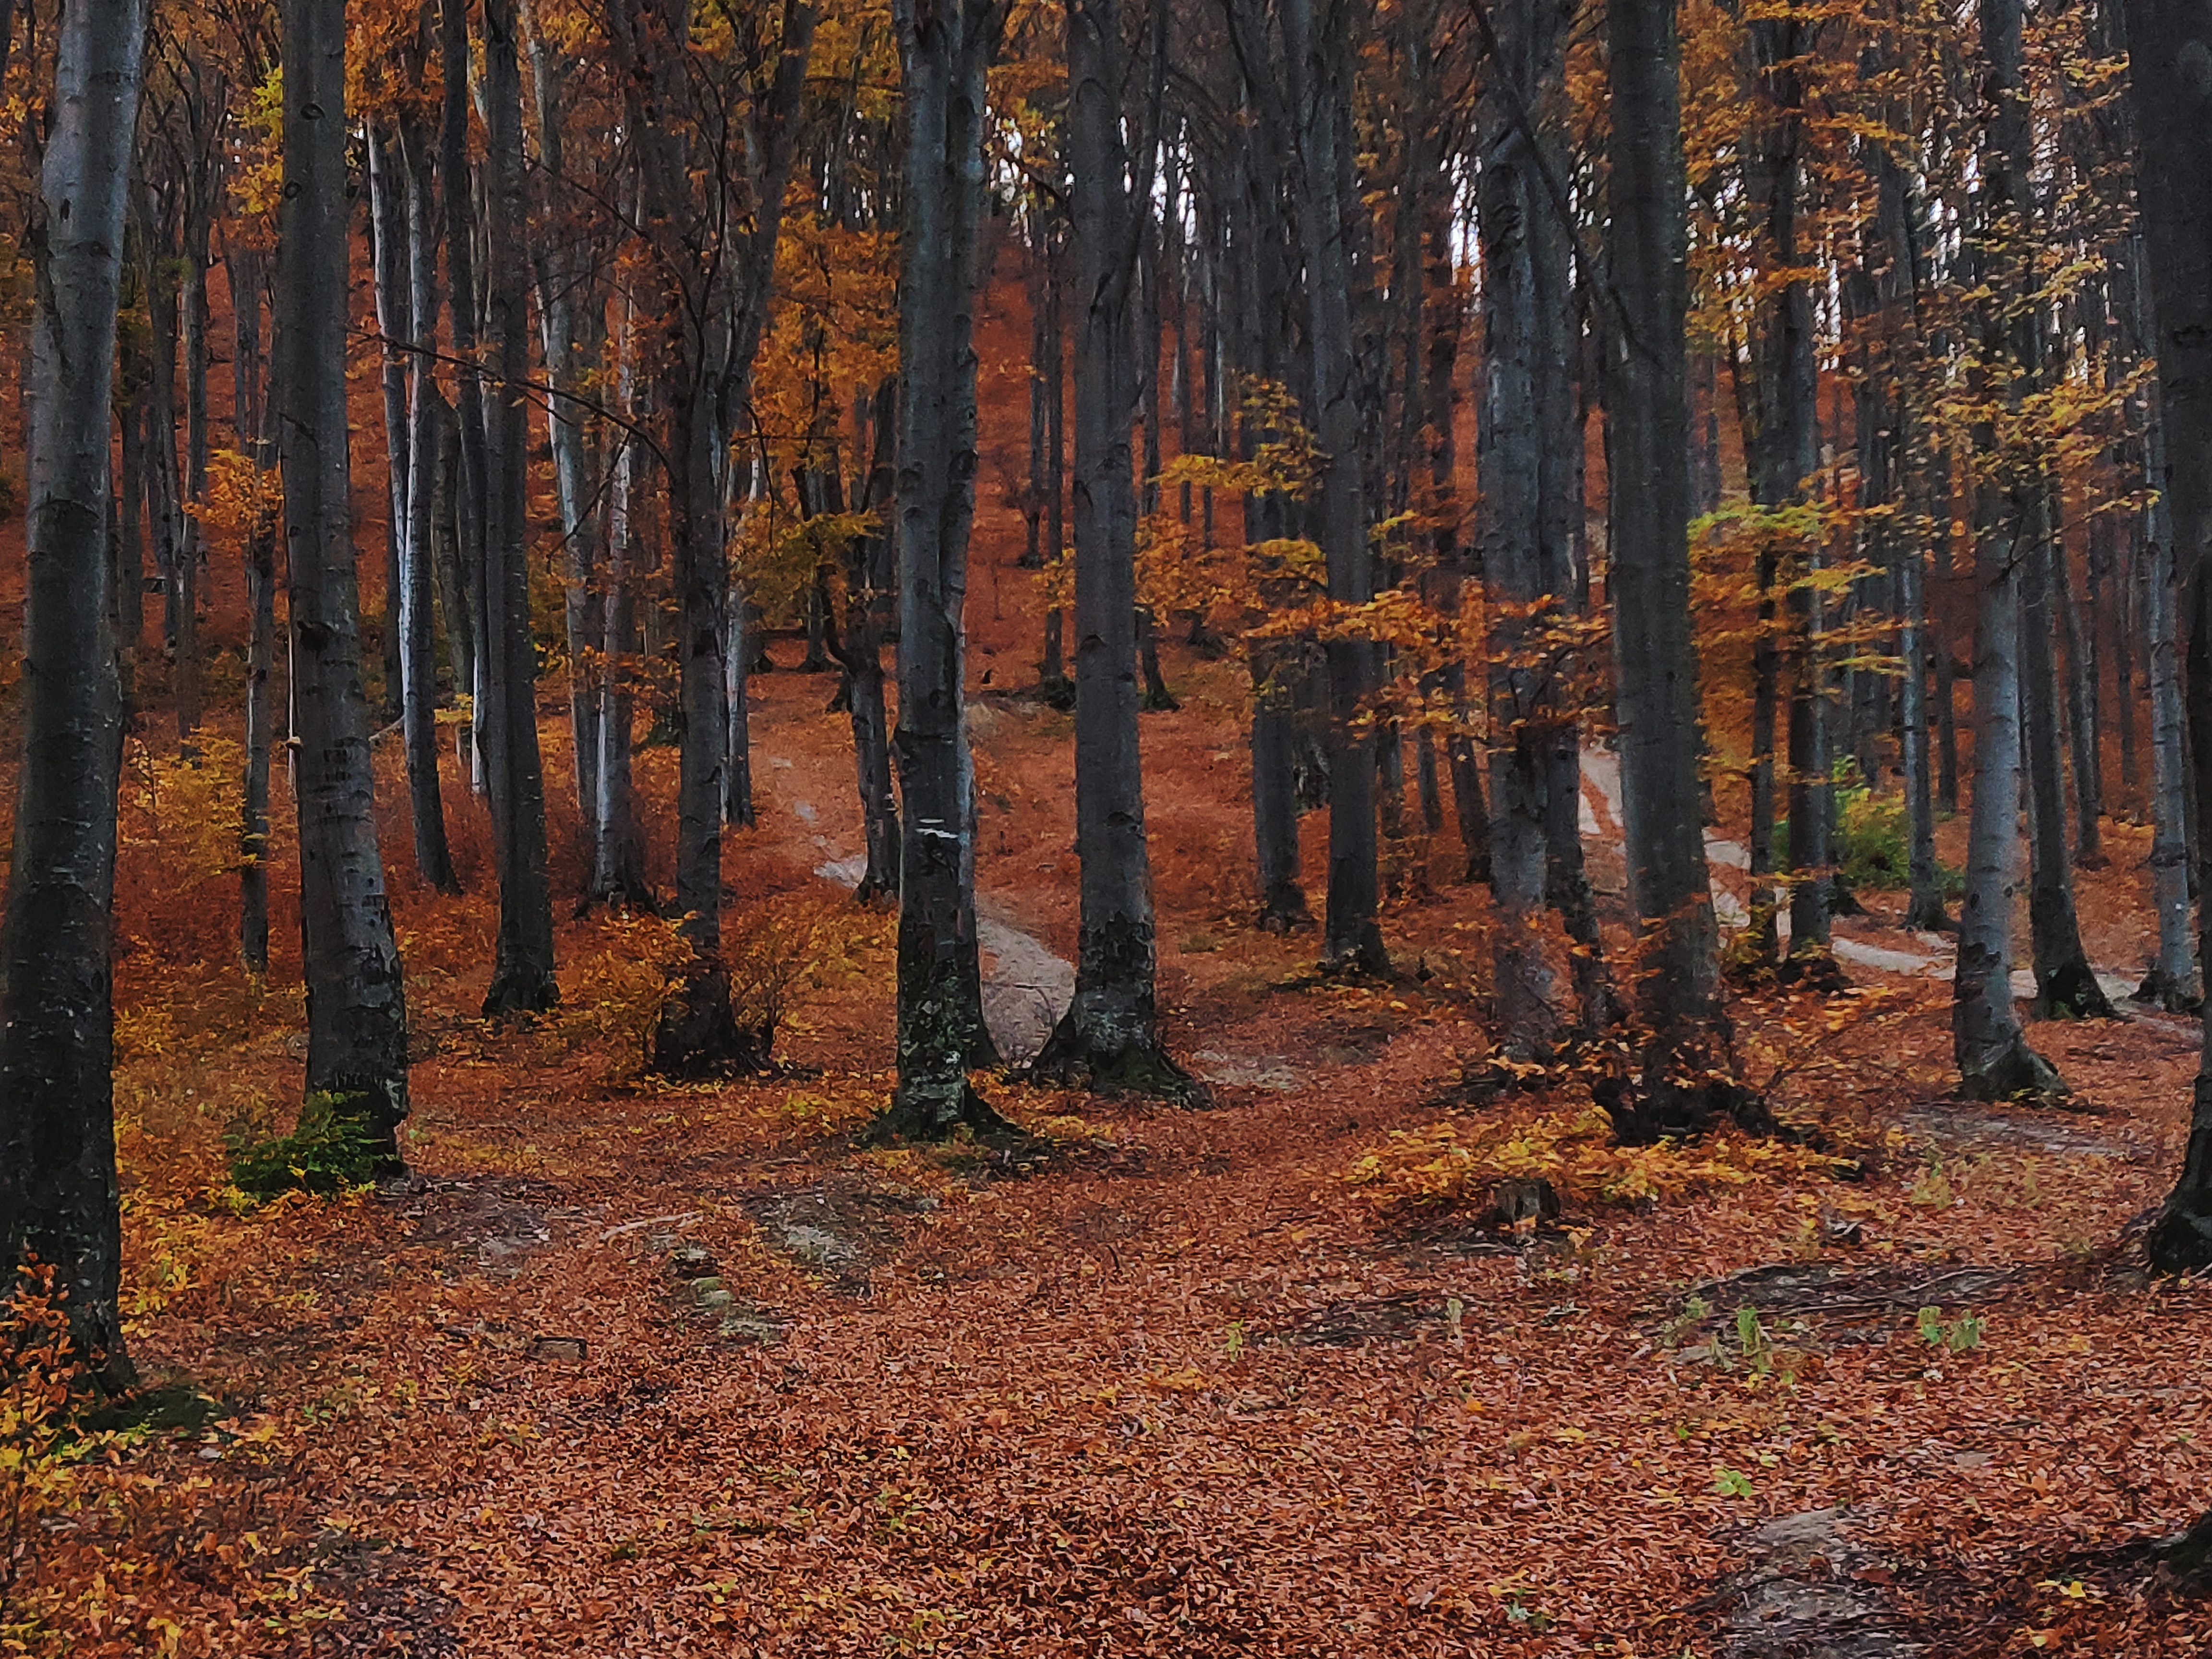
woodland, ecosystem, nature, temperate broadleaf and mixed forest, forest, grove, spruce fir forest, autumn, temperate coniferous forest, deciduous, wilderness, tree, northern hardwood forest concept, path, leaf, old growth forest, tropical and subtropical coniferous forests, trunk, biome, sunlight, wood, landscape, larch, state park, grass, birch, branch, computer wallpaper